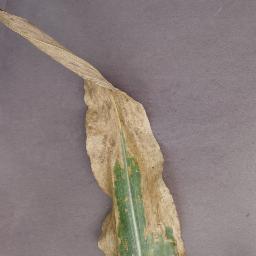
Label: Corn___Northern_Leaf_Blight